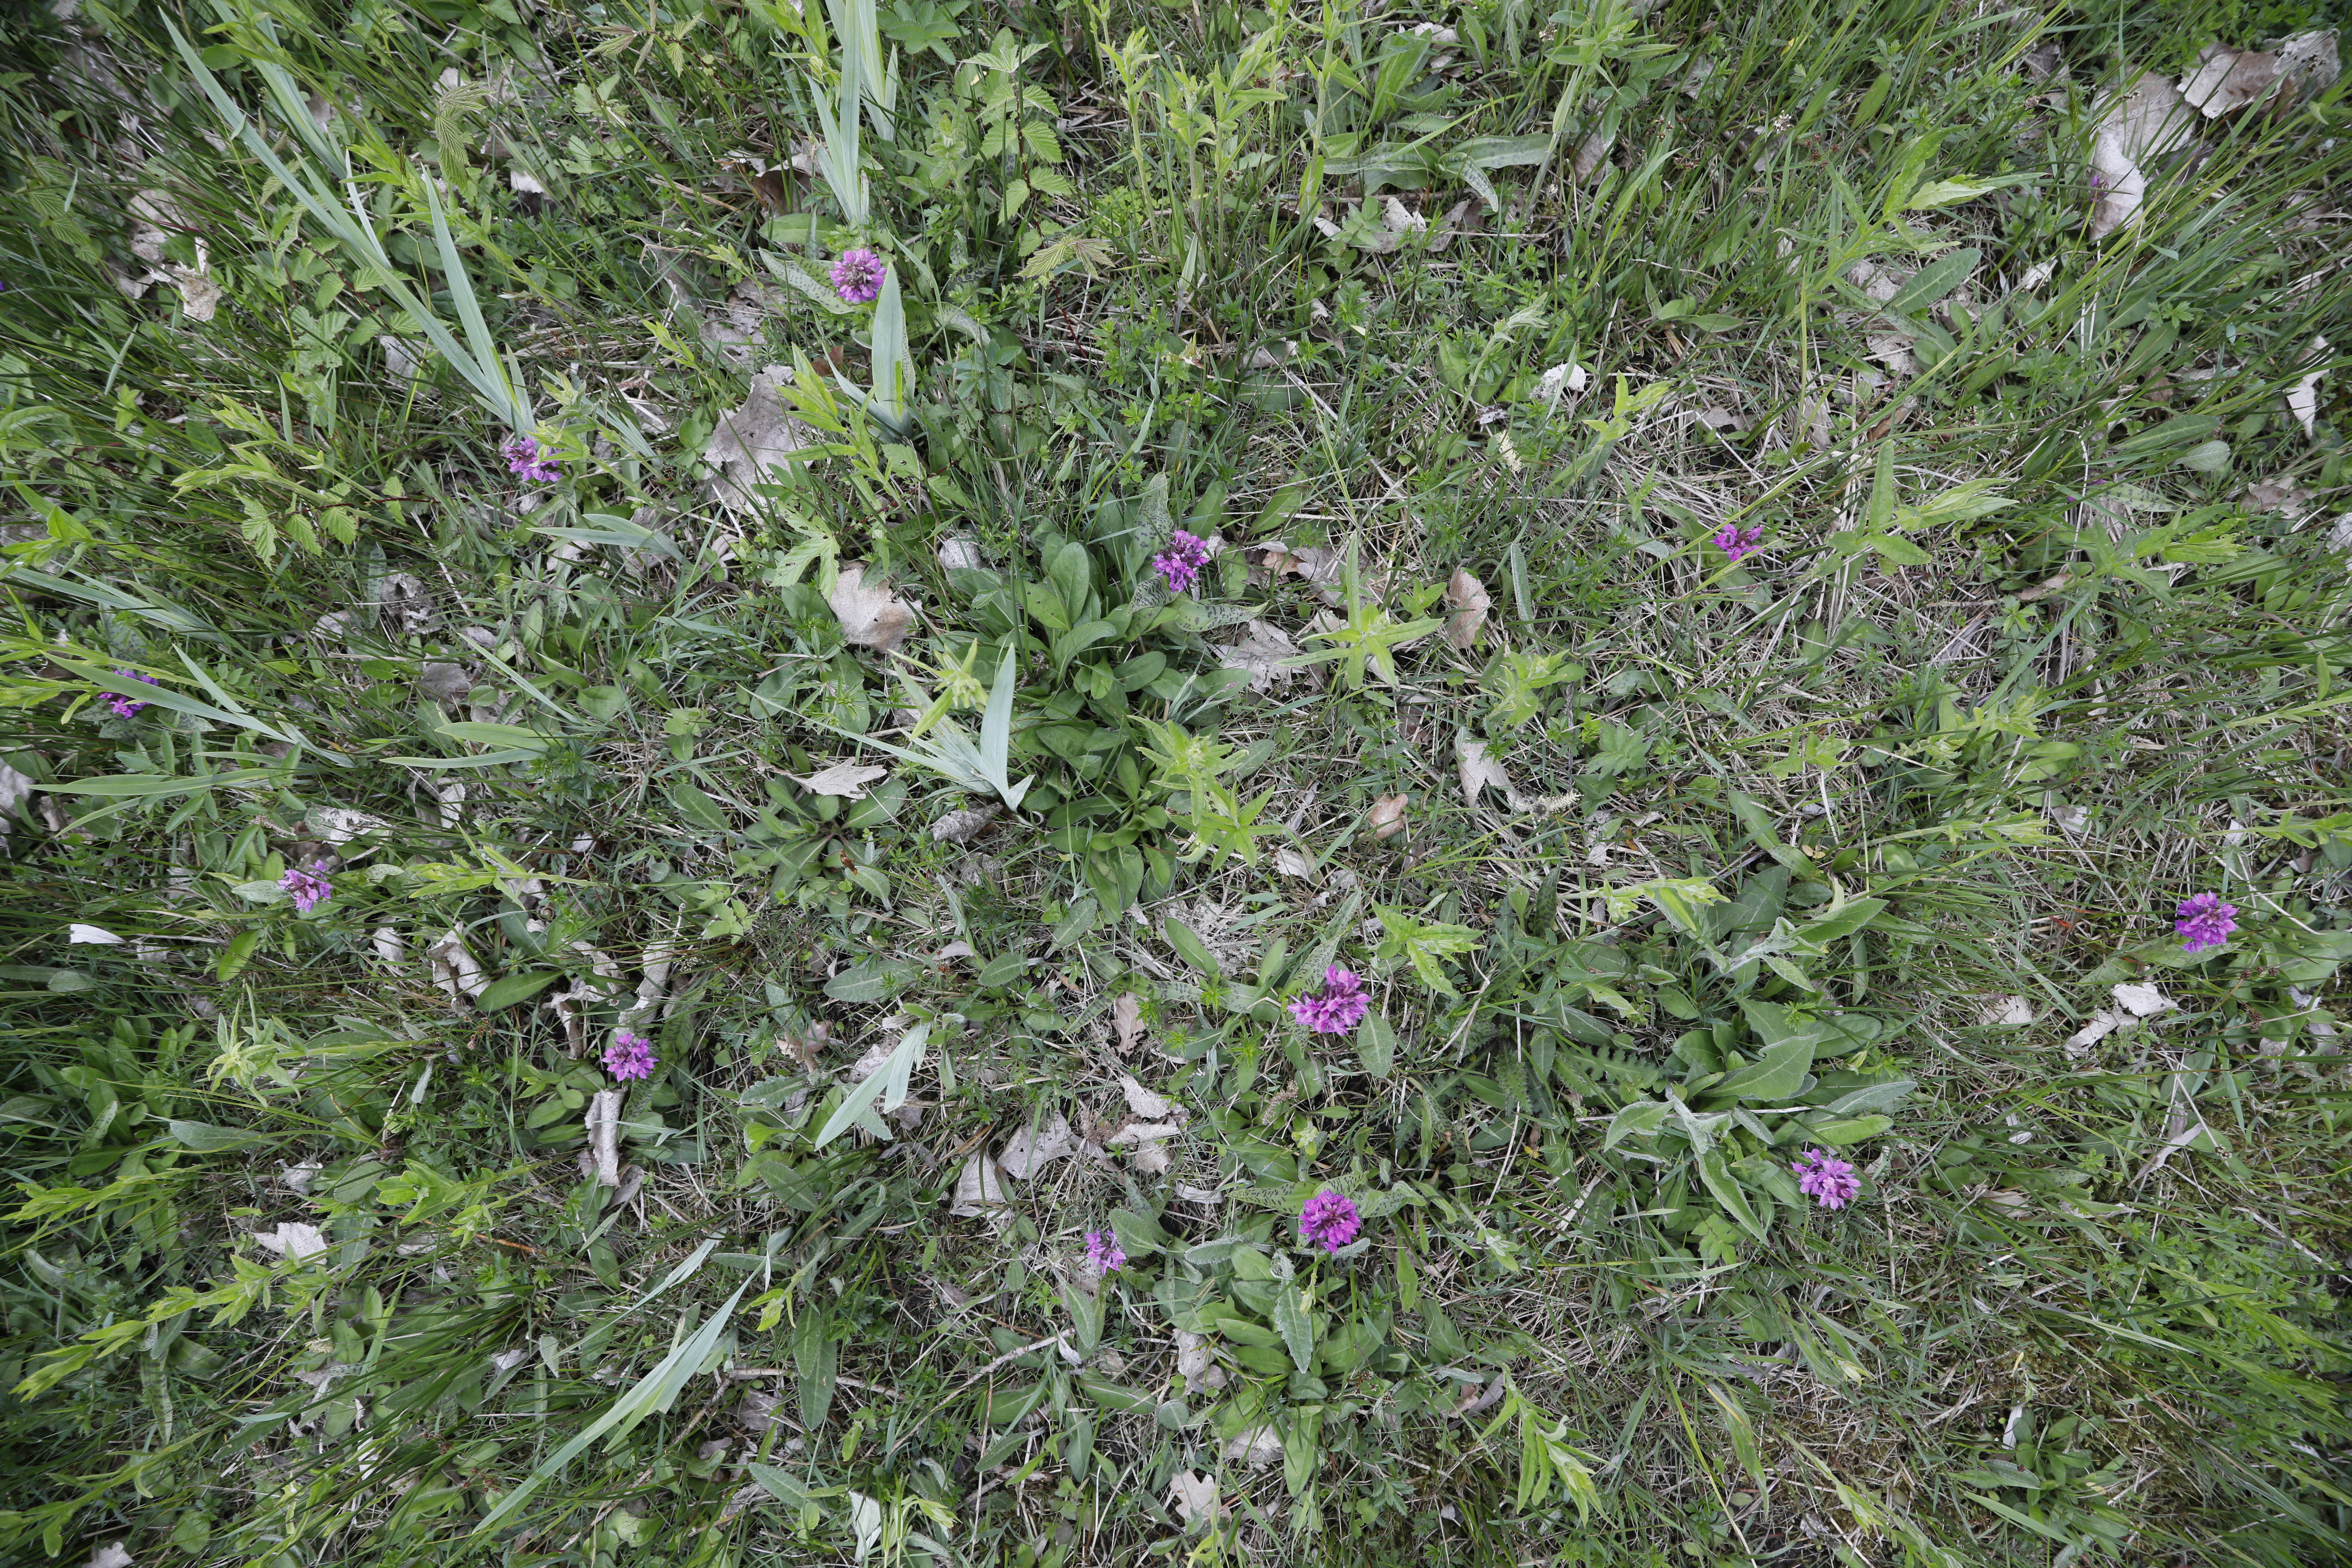
Plant species: Dactylorhiza praetermissa